Ray Bussard

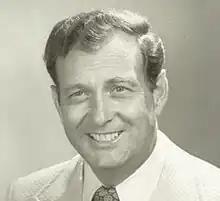
Bussard Official UT Headshot

Ray Bussard (August 12, 1928 – September 22, 2010) was a Hall of Fame collegiate and Olympic swimming coach from the United States, best known for coaching the University of Tennessee Swimming team from 1968-1989. A specialist in developing sprinters, his overall career winning percentage in dual meets was .926, an unprecedented achievement. Earlier, he had been a gifted collegiate athlete at Bridgewater College and had coached field sports in Tennessee and Virginia High Schools.